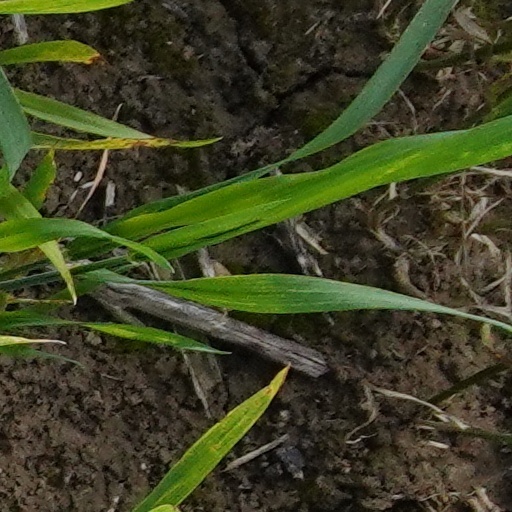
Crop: wheat